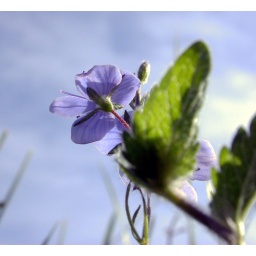
Small blue flowers in the lawn 2